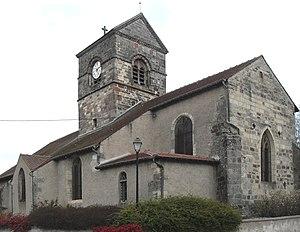
L'église Saint-Pierre-ès-Liens à Lignéville
Lignéville est une commune française située dans le département des Vosges, en région Grand Est.